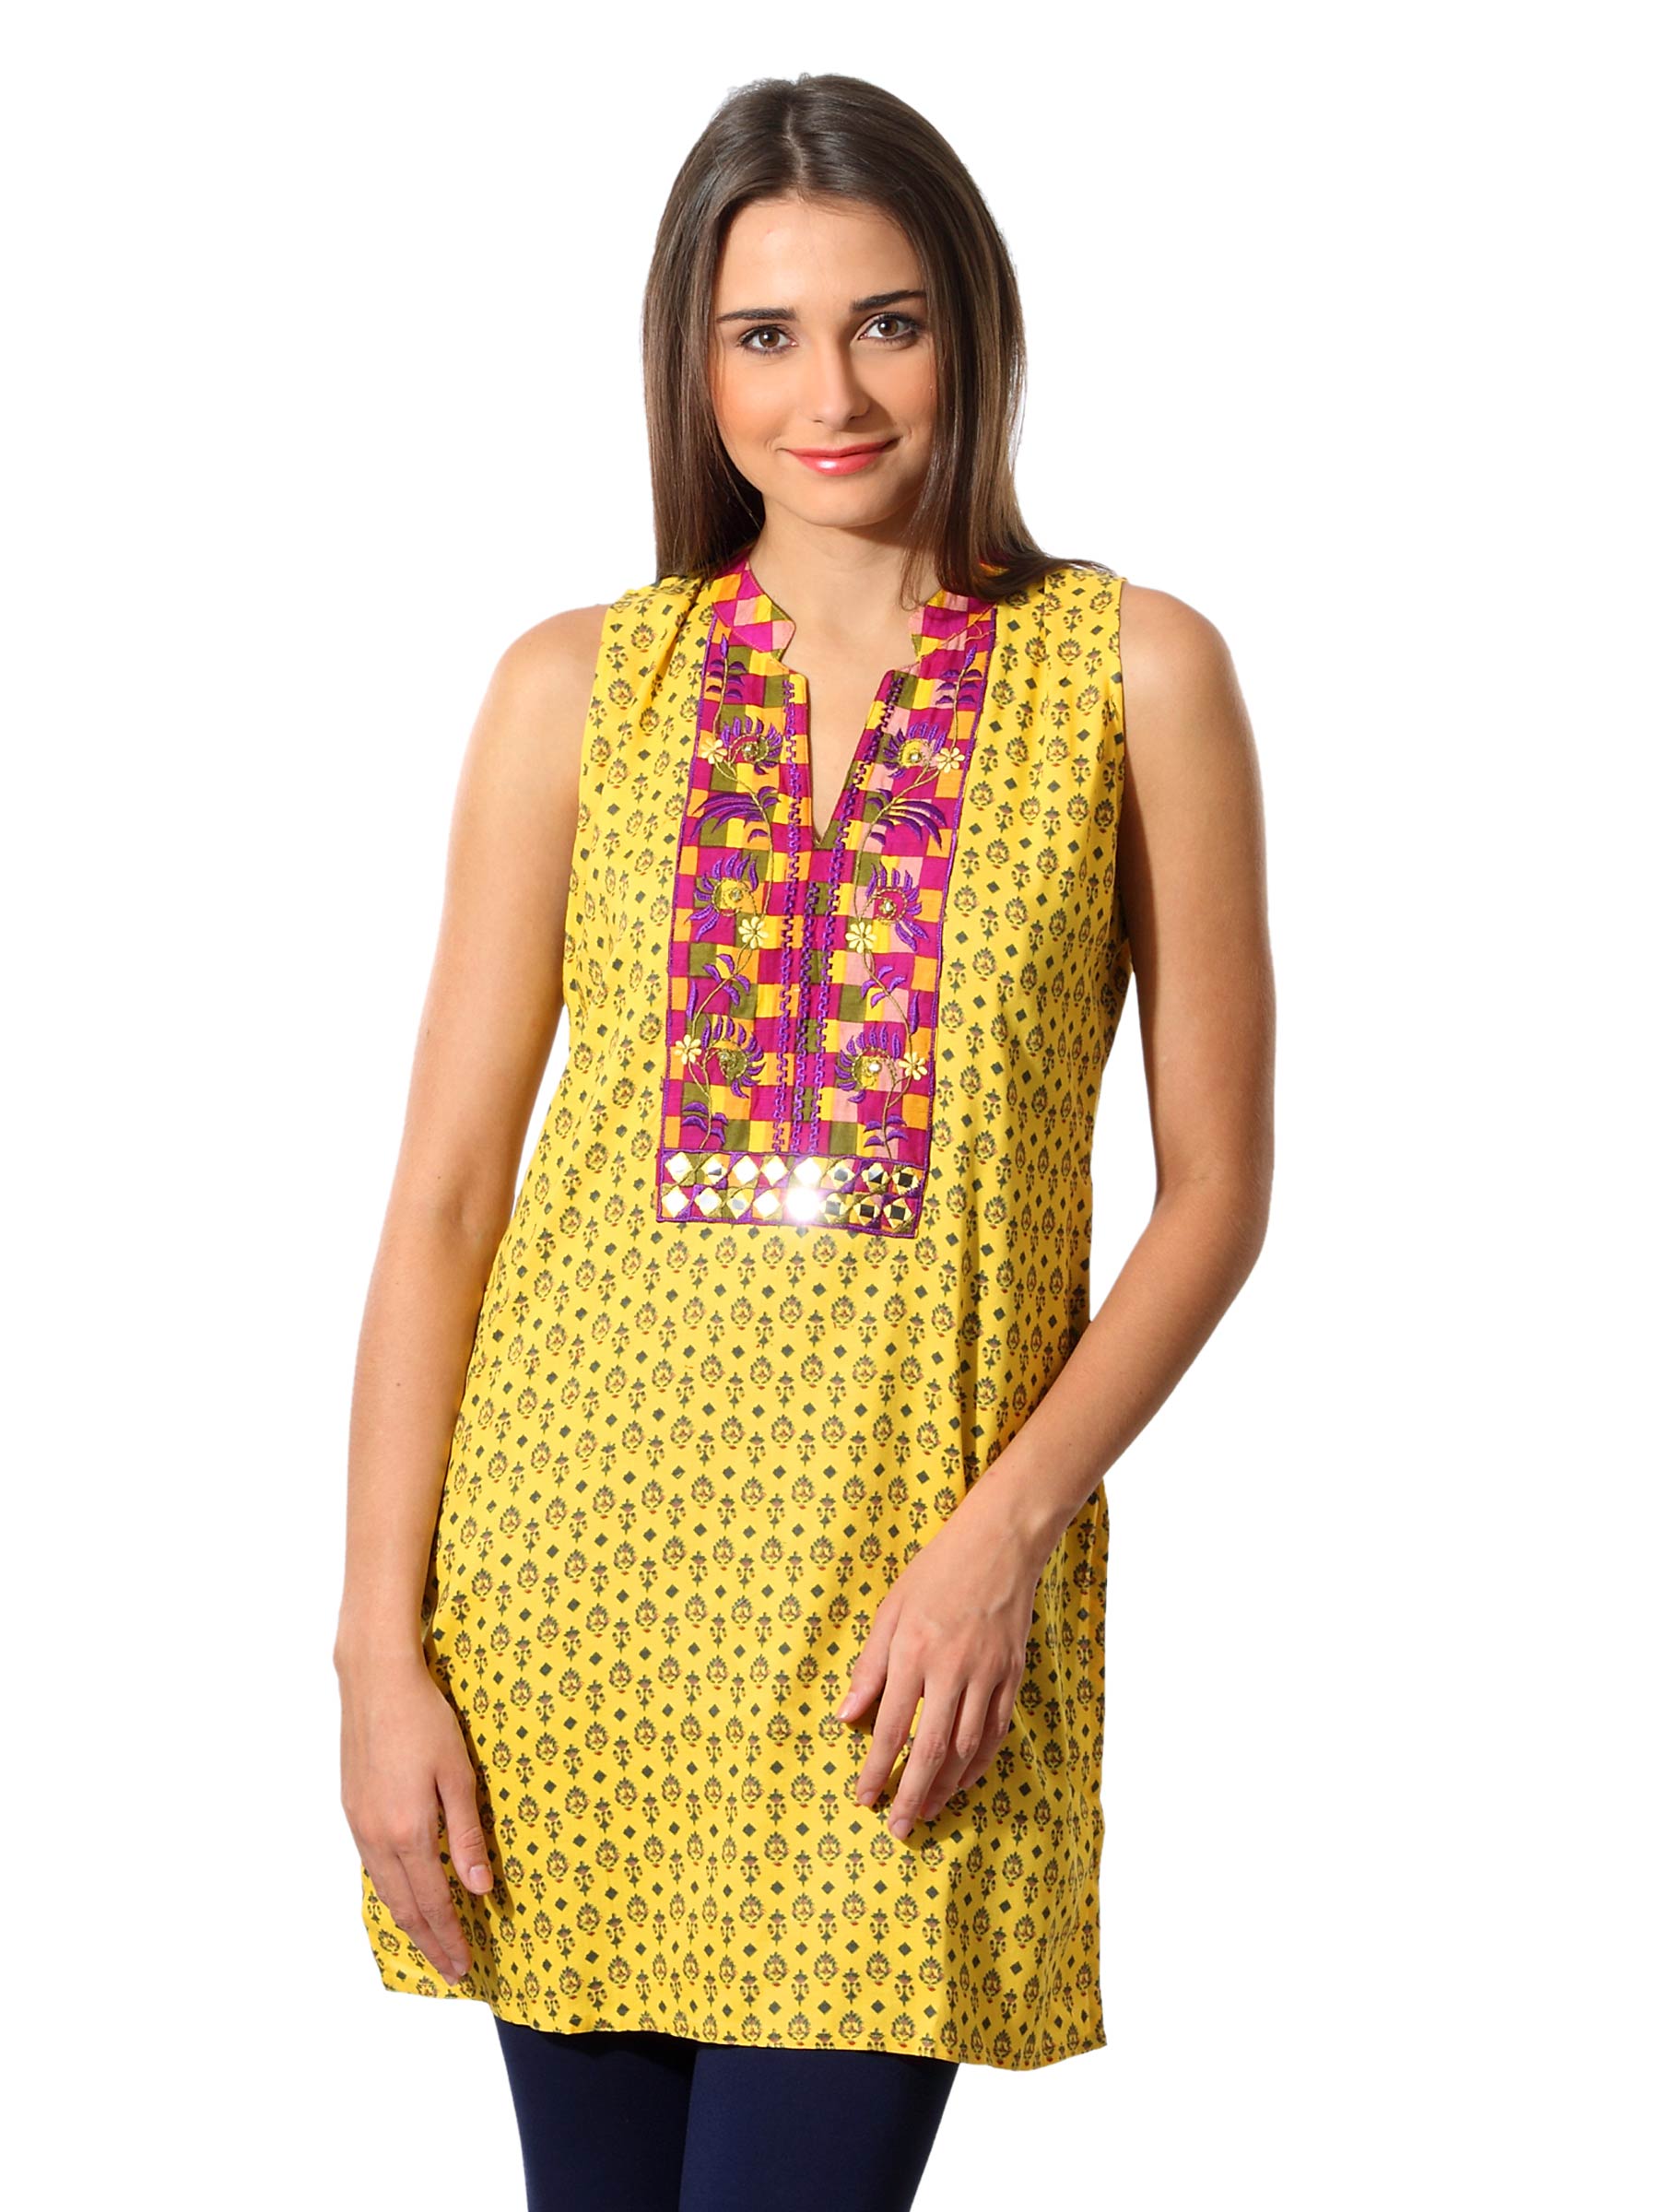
Aneri Women Yellow Printed Kurta
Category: Apparel / Topwear / Kurtas
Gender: Women
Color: Yellow
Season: Summer 2012
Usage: Ethnic